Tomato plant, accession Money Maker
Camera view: tilt-top (135 deg); turntable rotation: 330 degrees
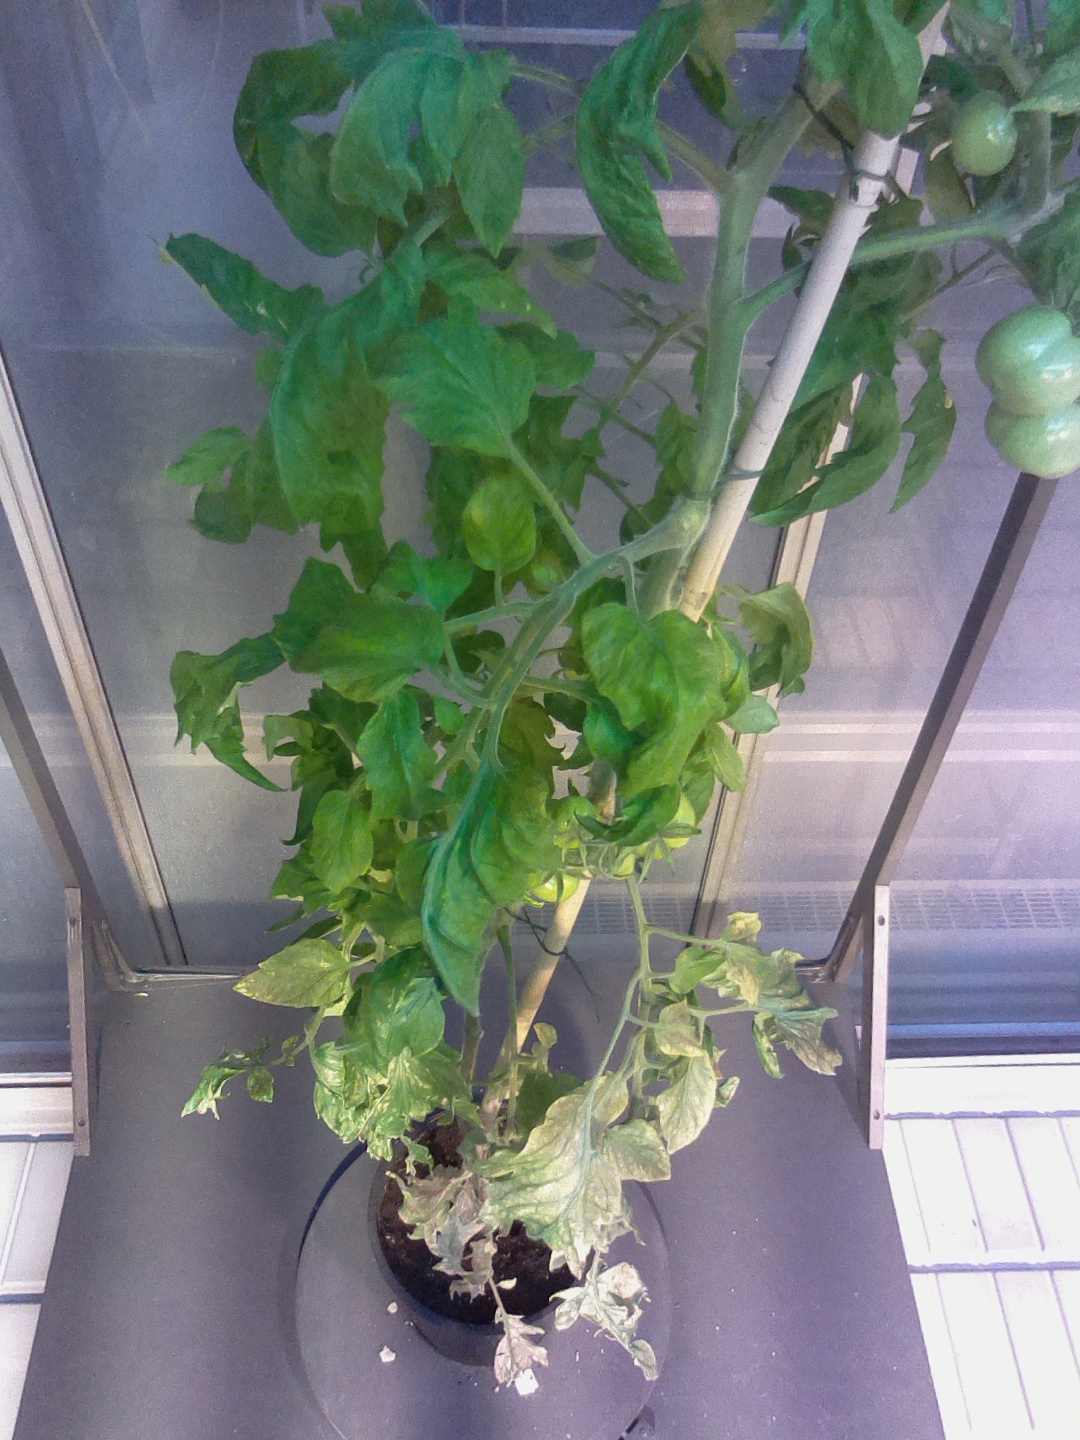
BBCH growth stage 78: 80% -90% of final fruit size